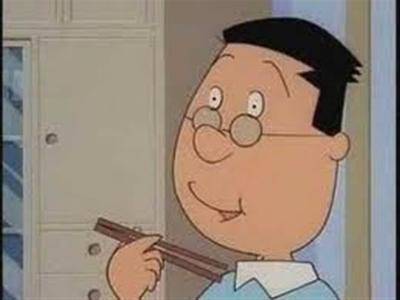
回答: 喋んのかハゲんのかどっちかにしろよ